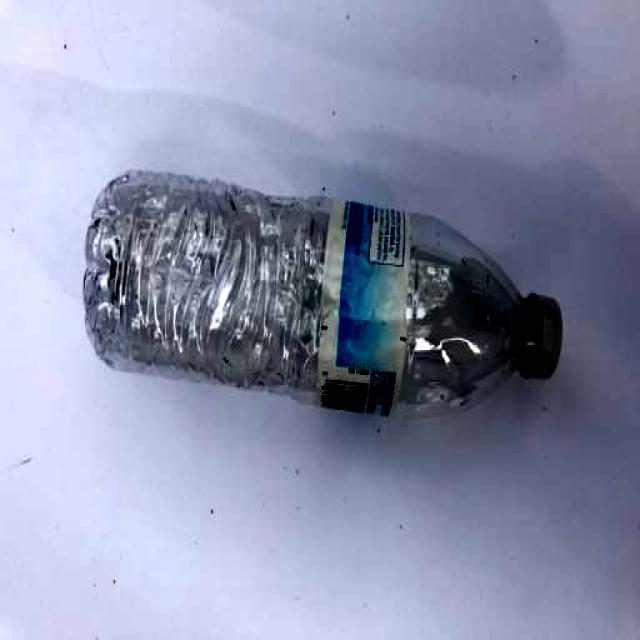
Label: Plastic